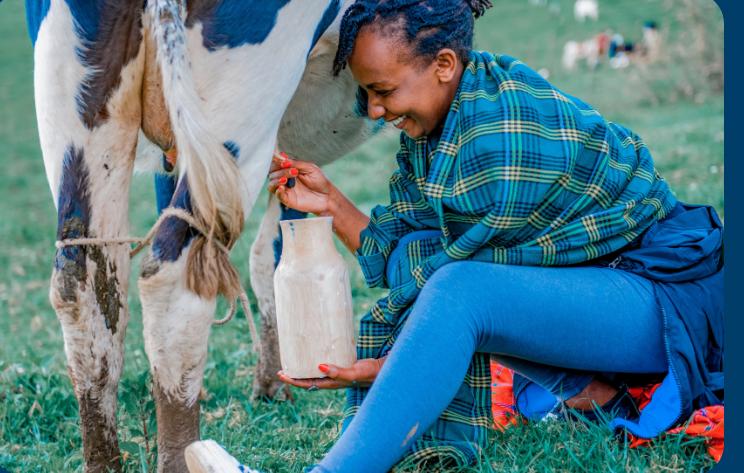
Ng'ombe amefungwa miguu miwili za nyuma. Mama mmoja anayetabasamu amebeba kitu akiwa anakamua ng'ombe huyu kwa kutumia mkono. Mama huyu amejifunika leso la masai.